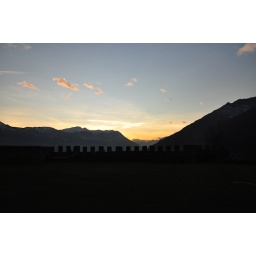
Muro di cinta con merli sullo sfondo del tramonto; crenelated wall against the evening sky